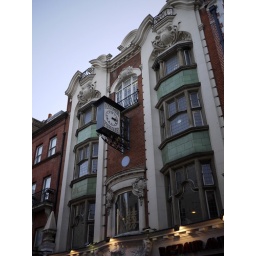
Old sign on a marvellous building in Chinatown, London. Now a restaurant. Taken with Panasonic 20mm f1.7 lens on Panasonic G1.